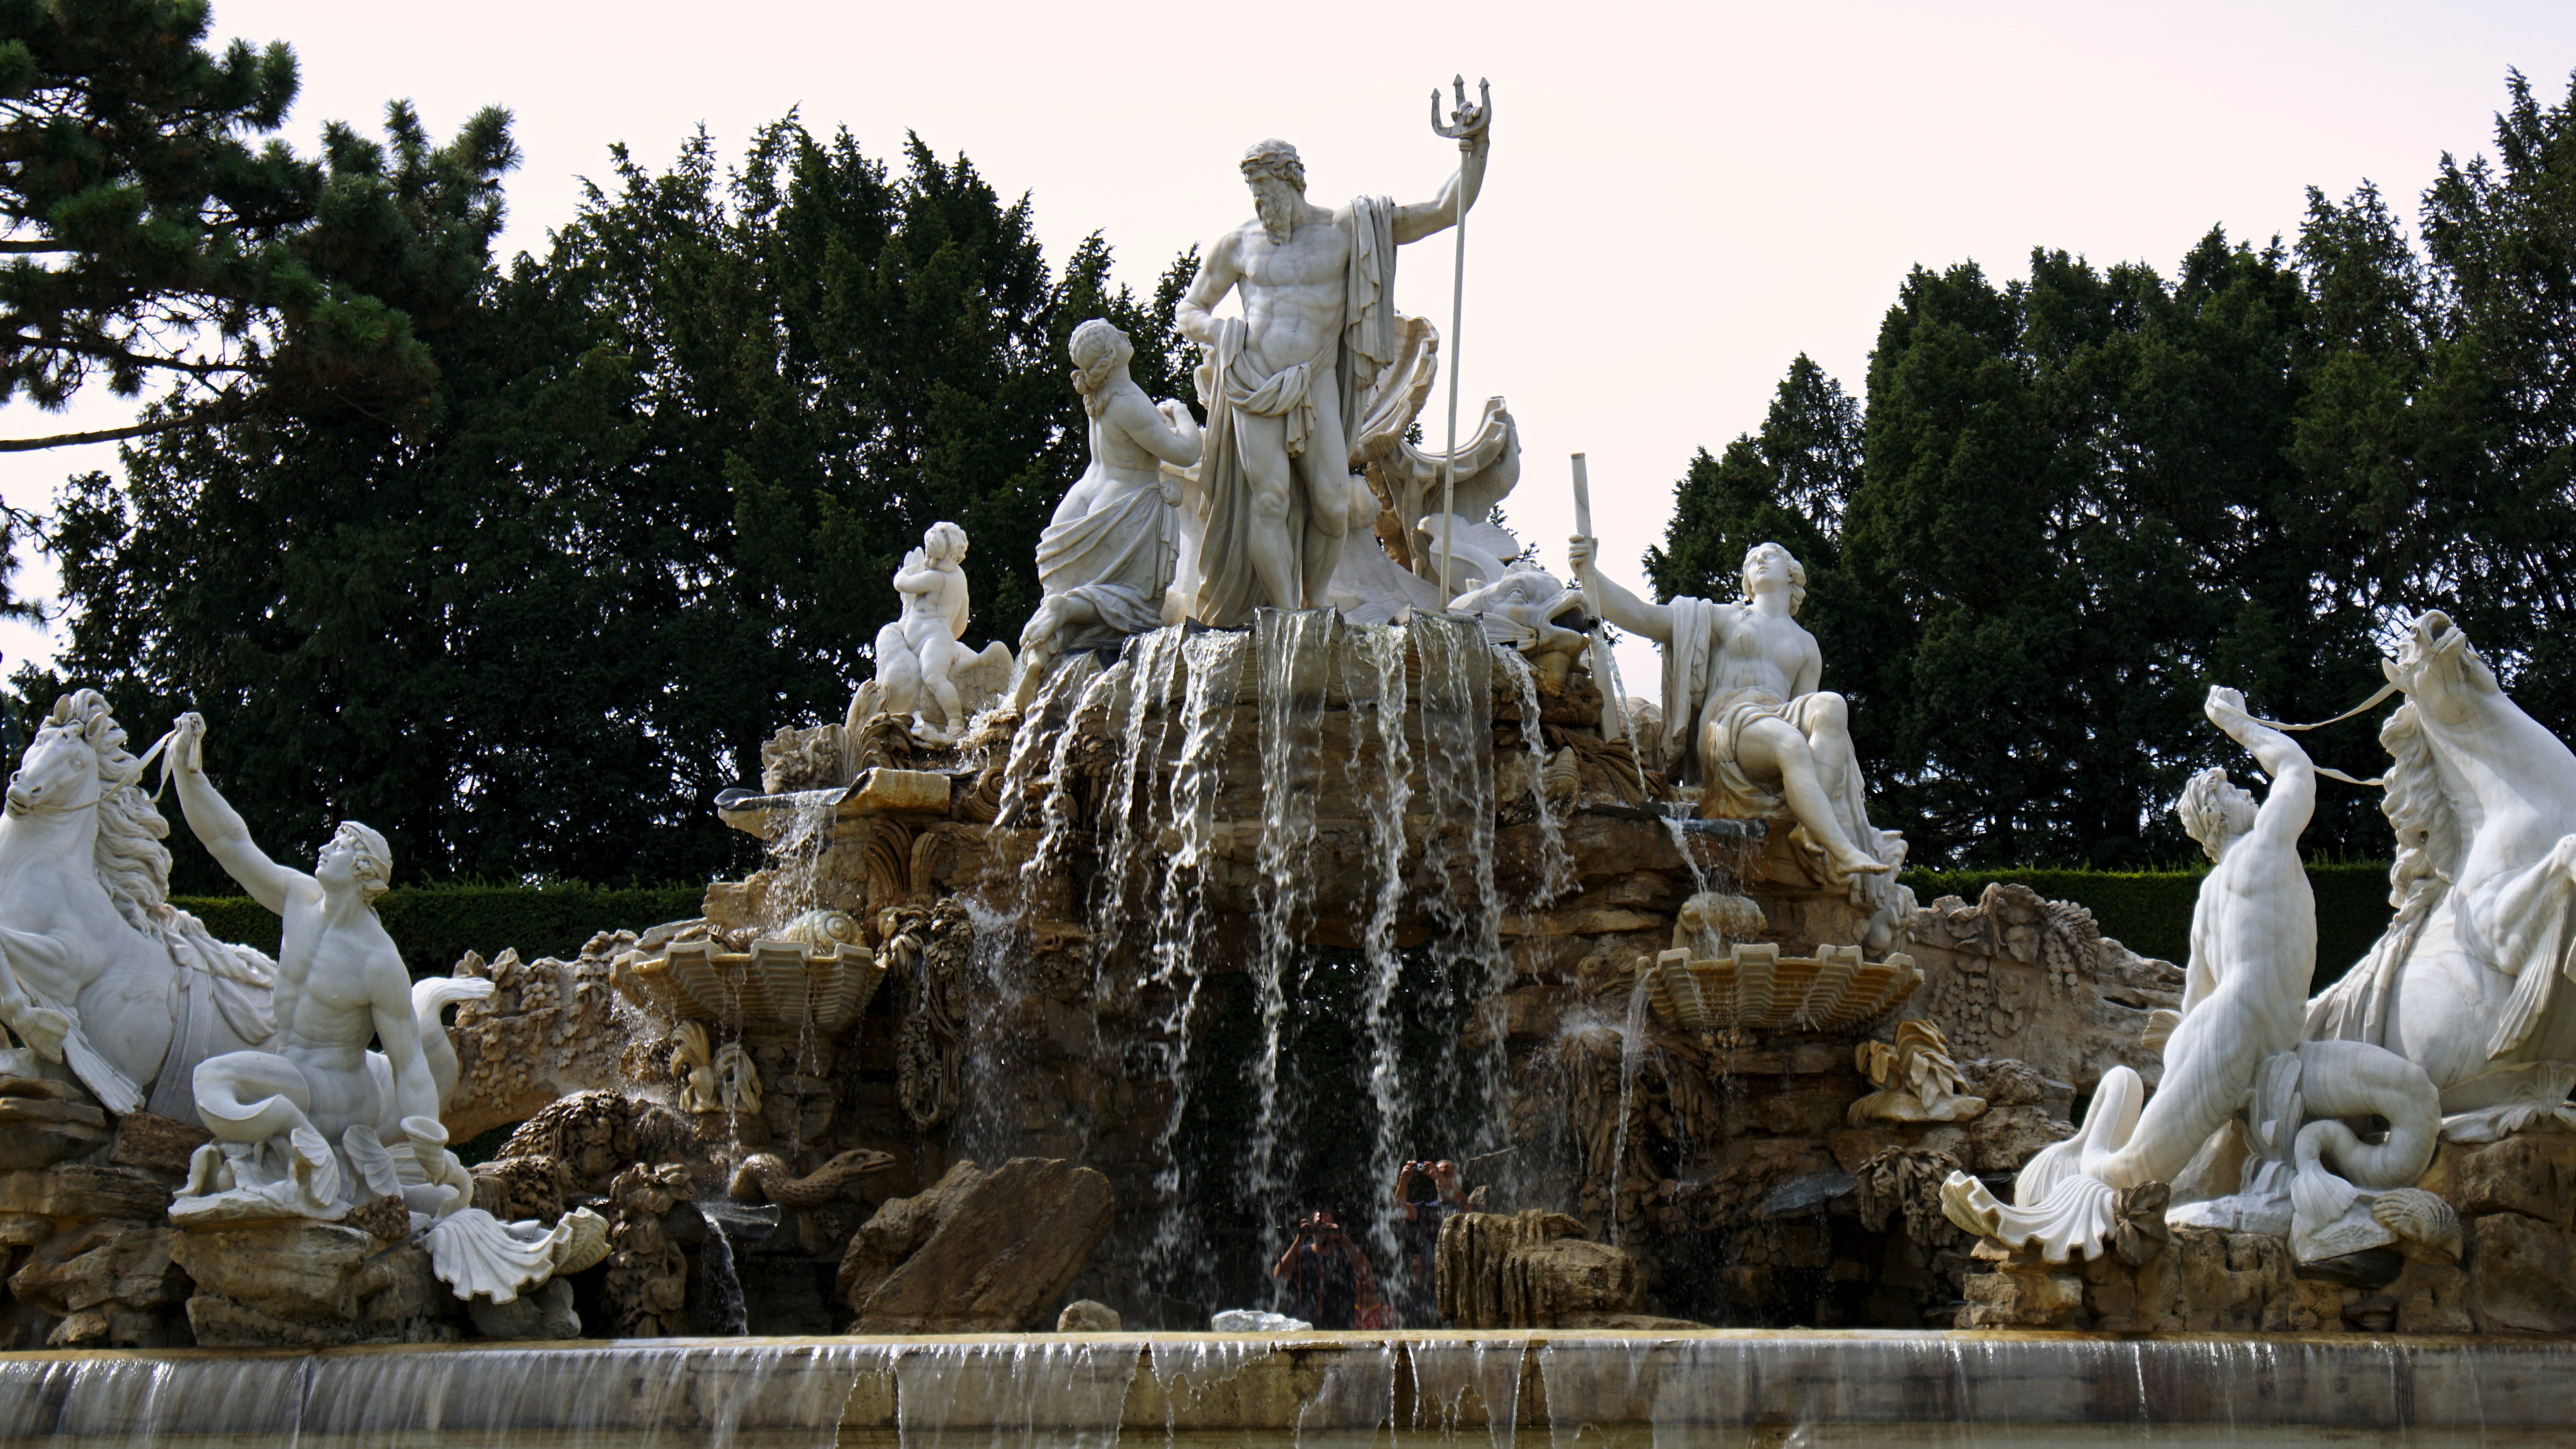
water, architecture, monument, europe, statue, park, castle, austria, sculpture, art, temple, vienna, fountain, carving, historically, water feature, baroque, schonbrunn, castle park, schlossgarten, monarchy, city trip, emperor franz joseph, sissy, schoenbrunn neptunbrunnen, cultural monument, ancient history, schonbrunn palace